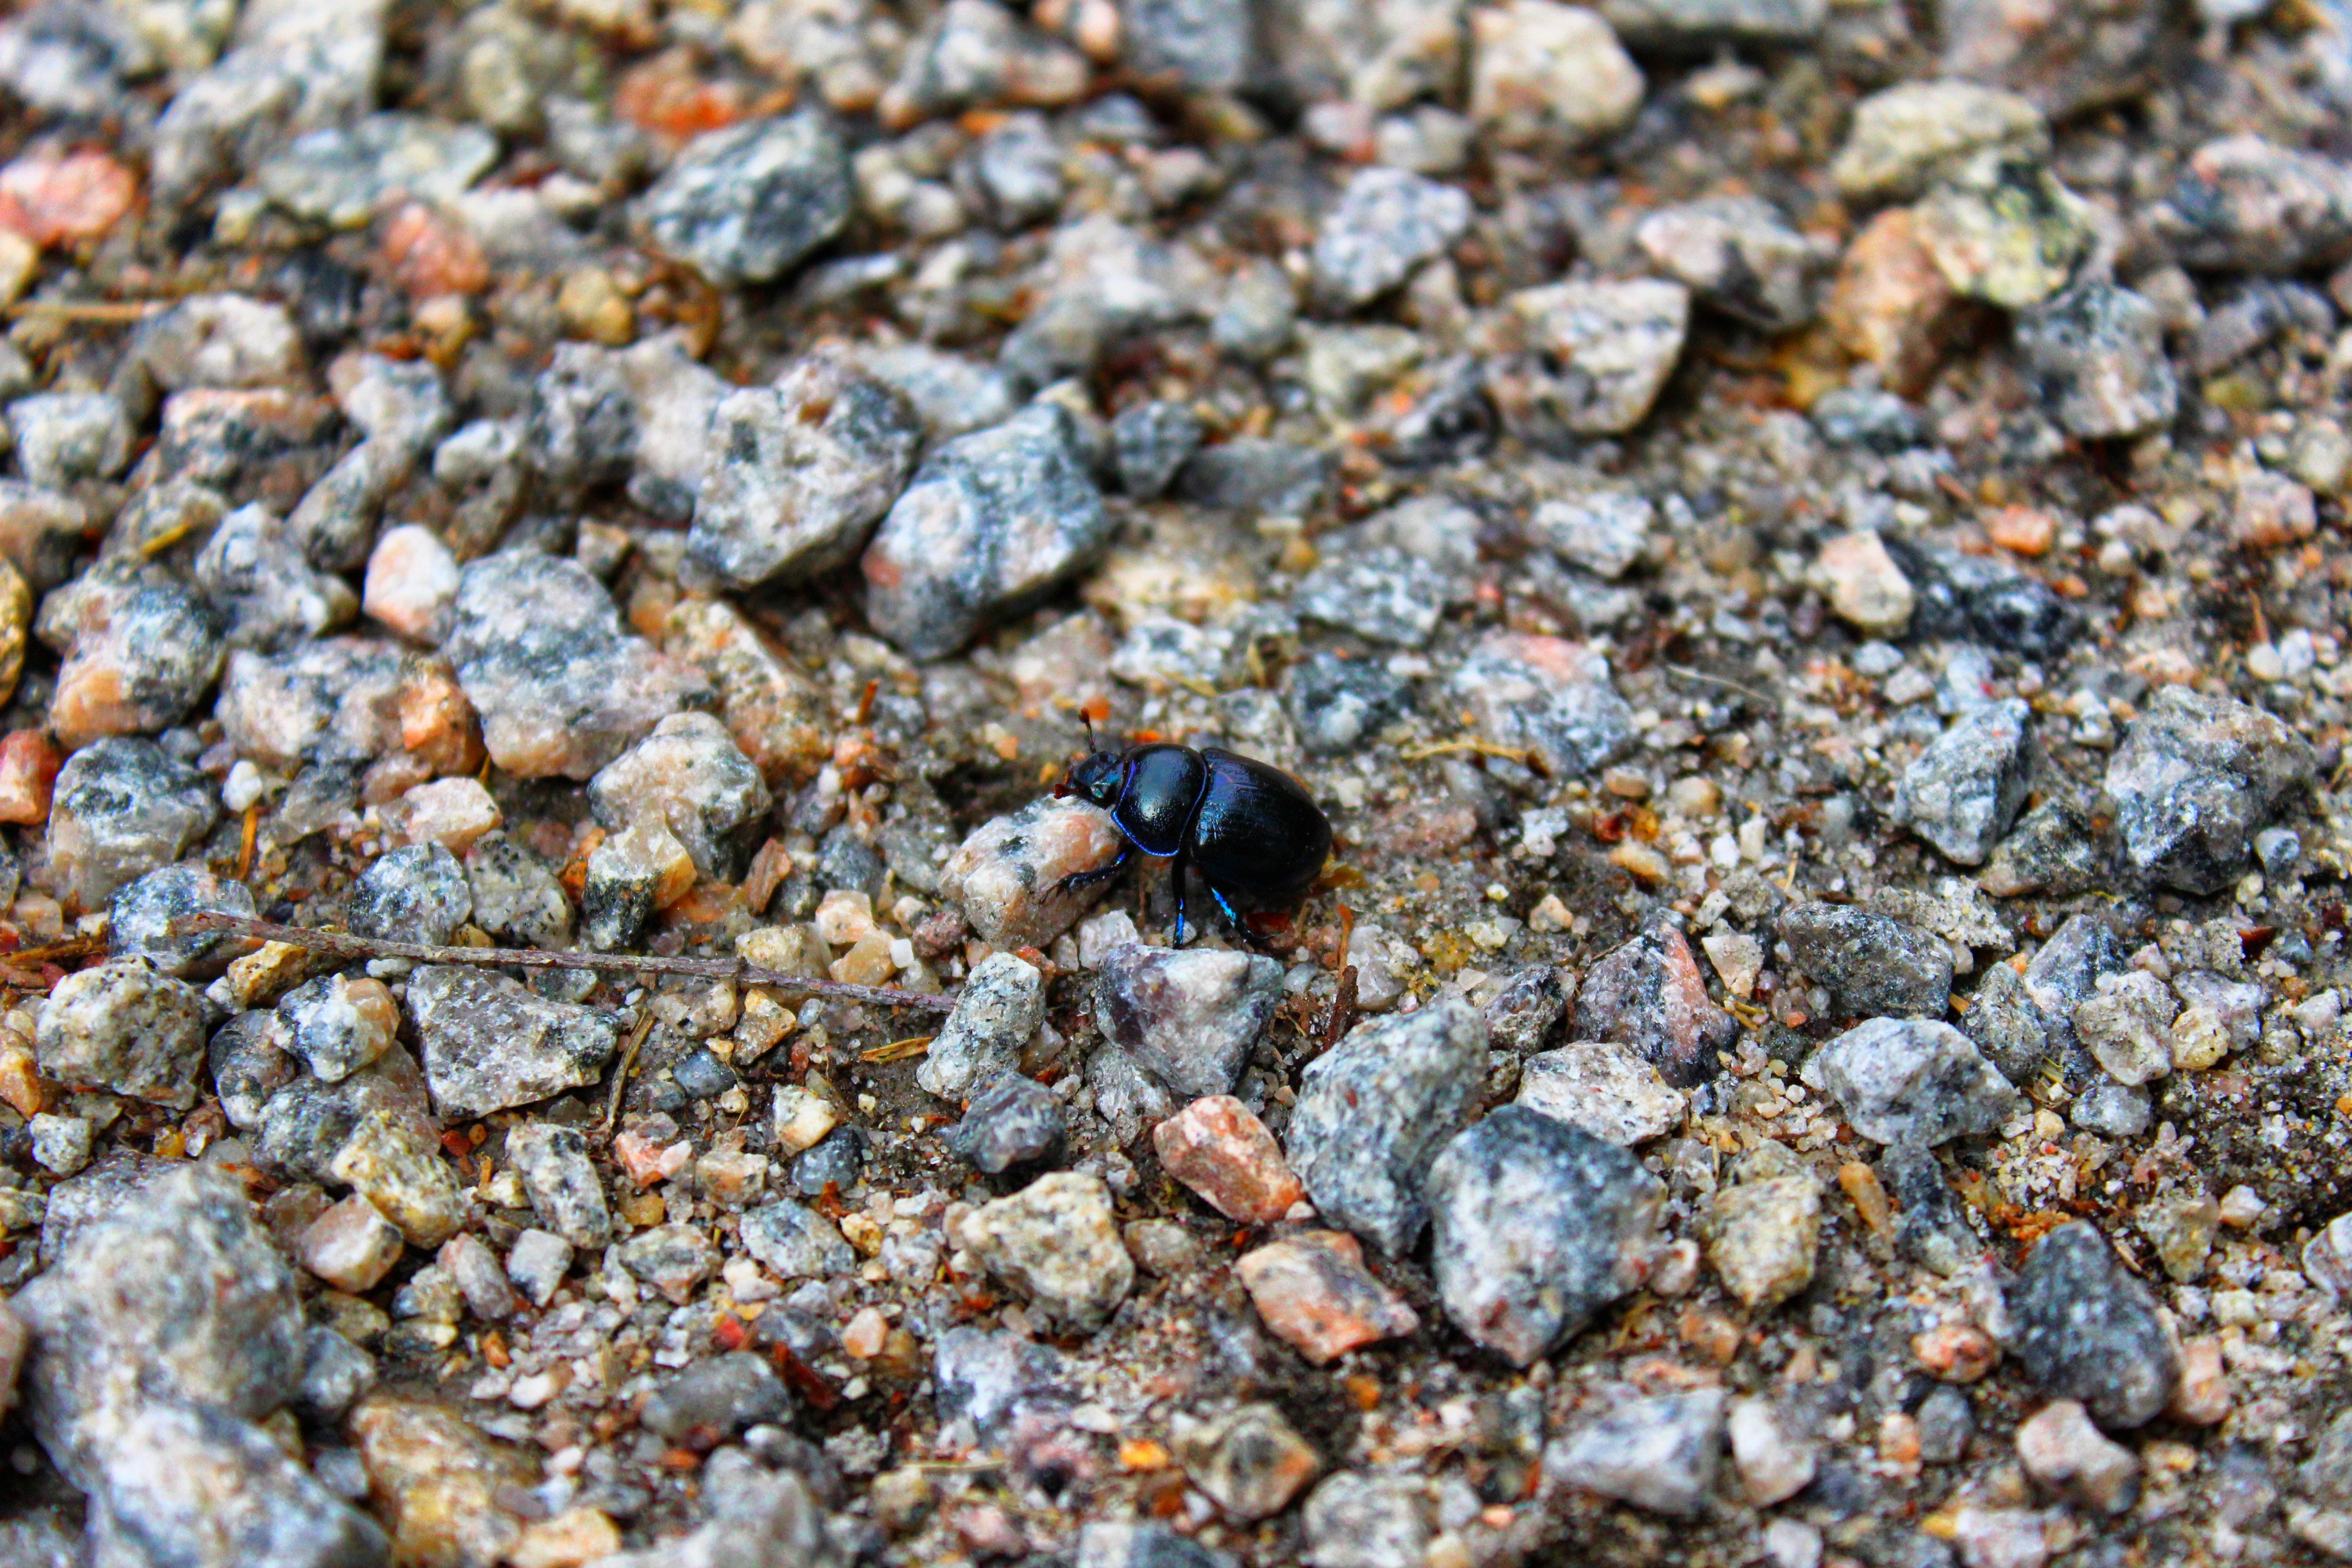
rock, insect, soil, bug, black, fauna, invertebrate, gravel, ant, pest, beetle, macro photography, black bug, membrane winged insect